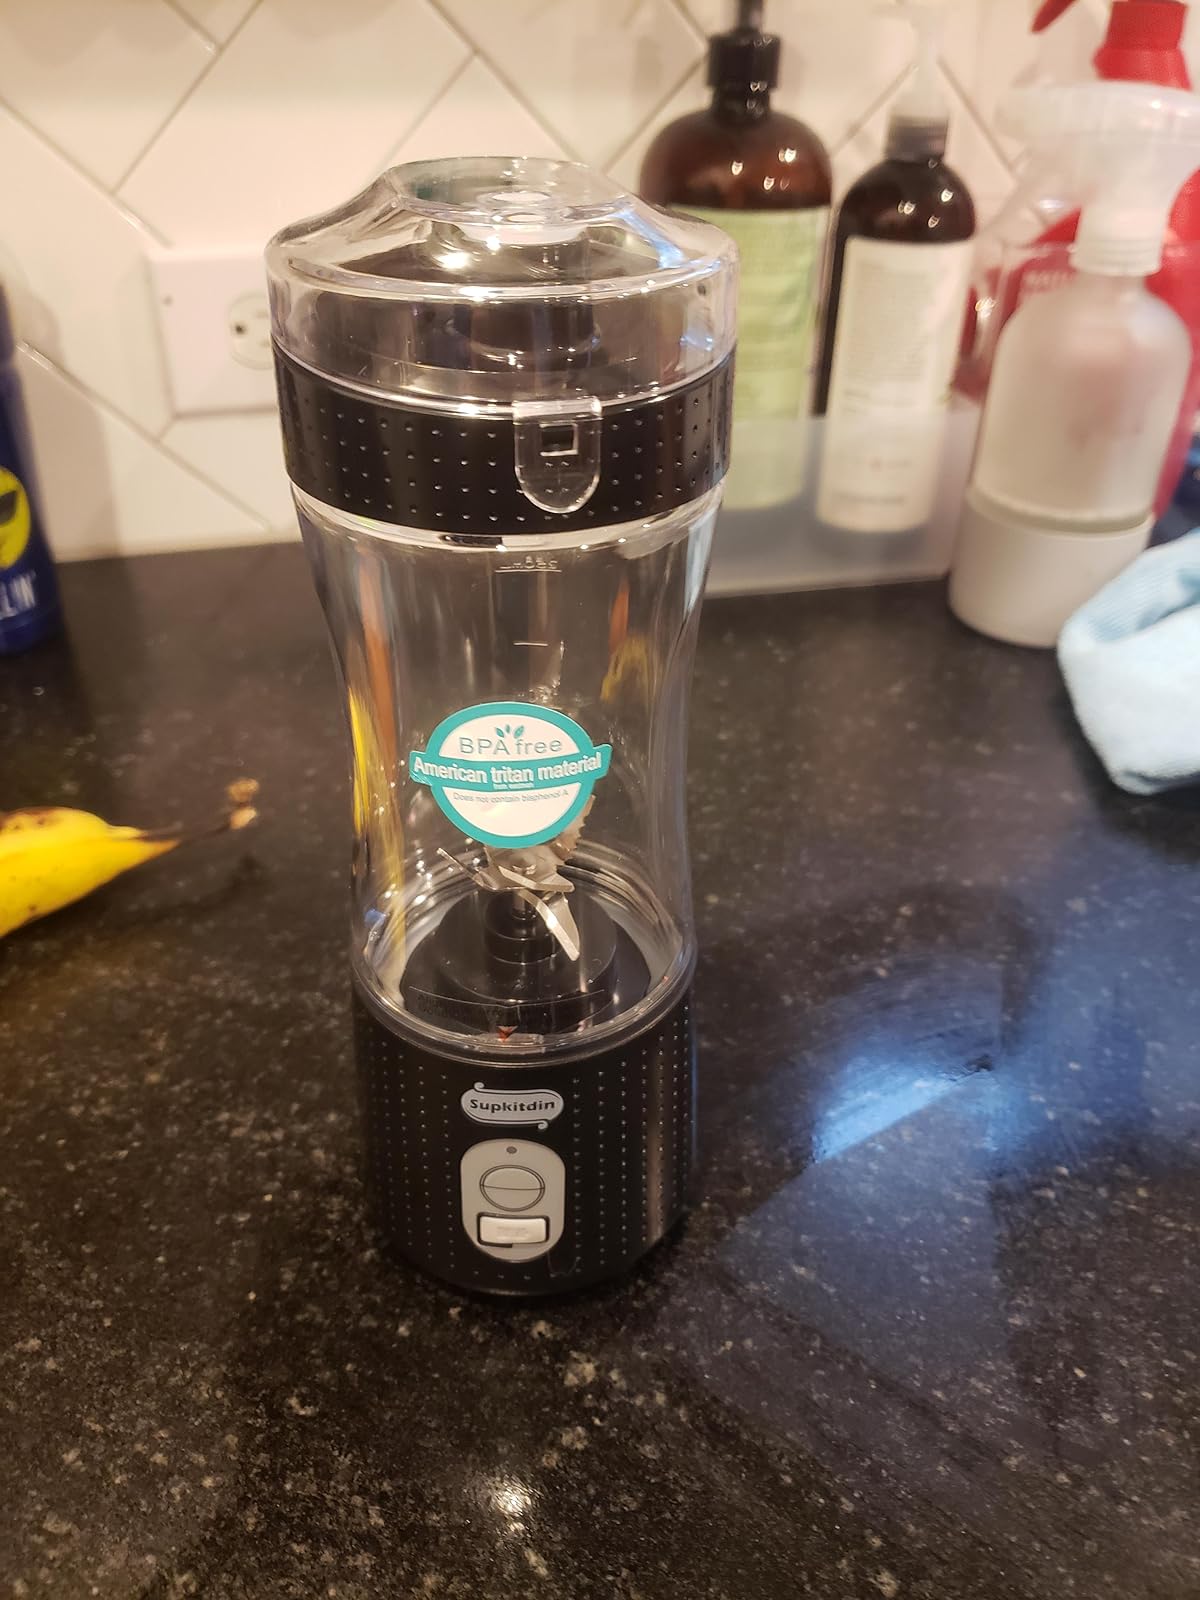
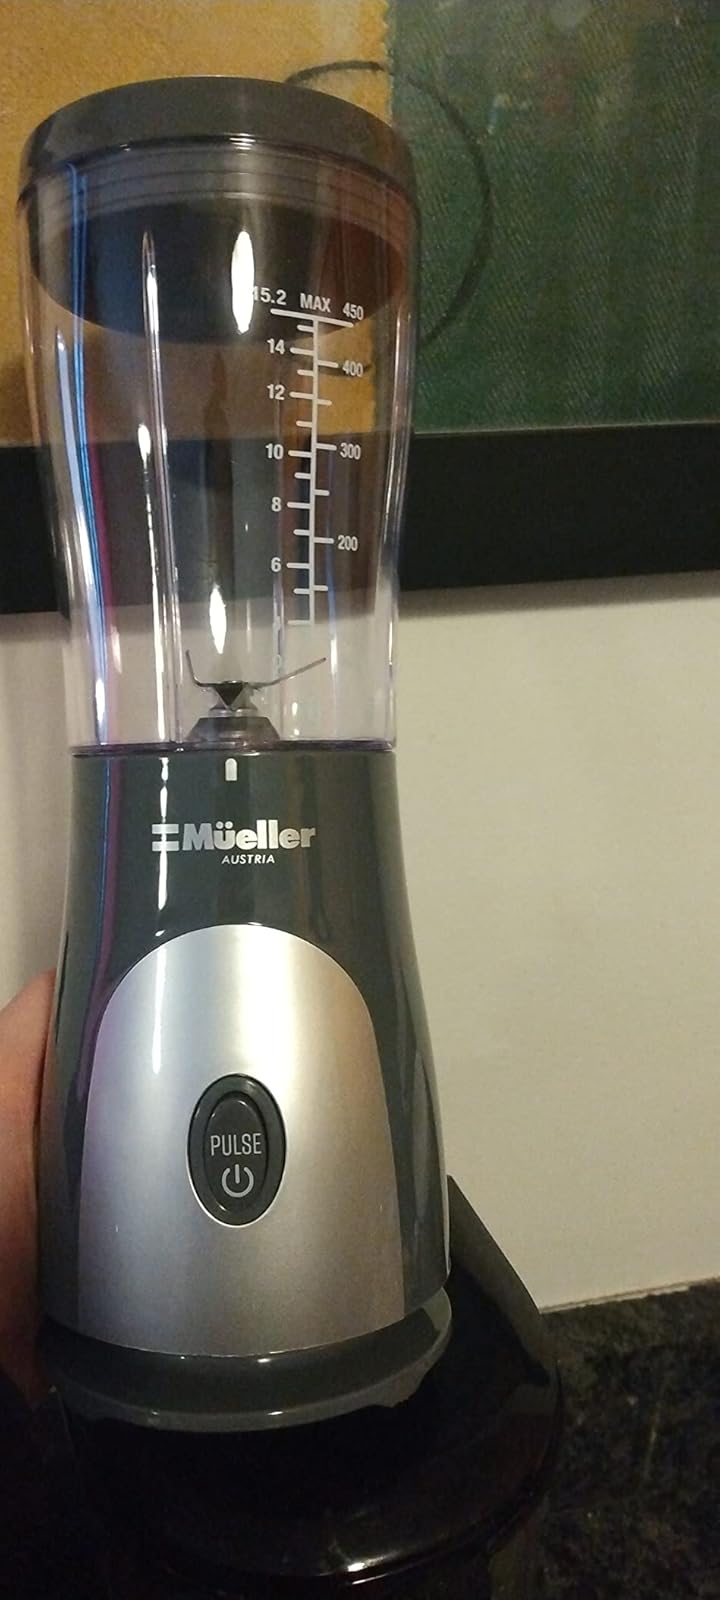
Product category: items_blender
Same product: no